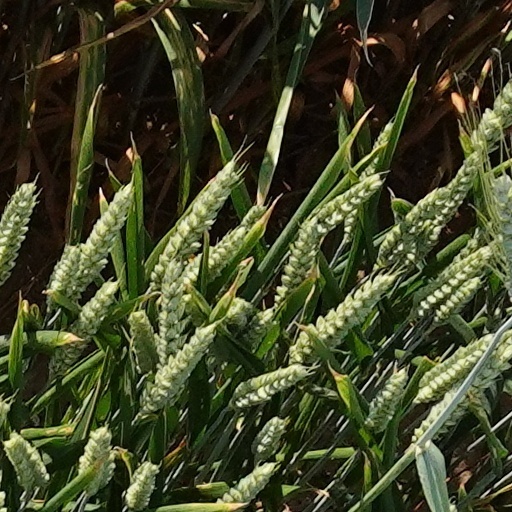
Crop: wheat